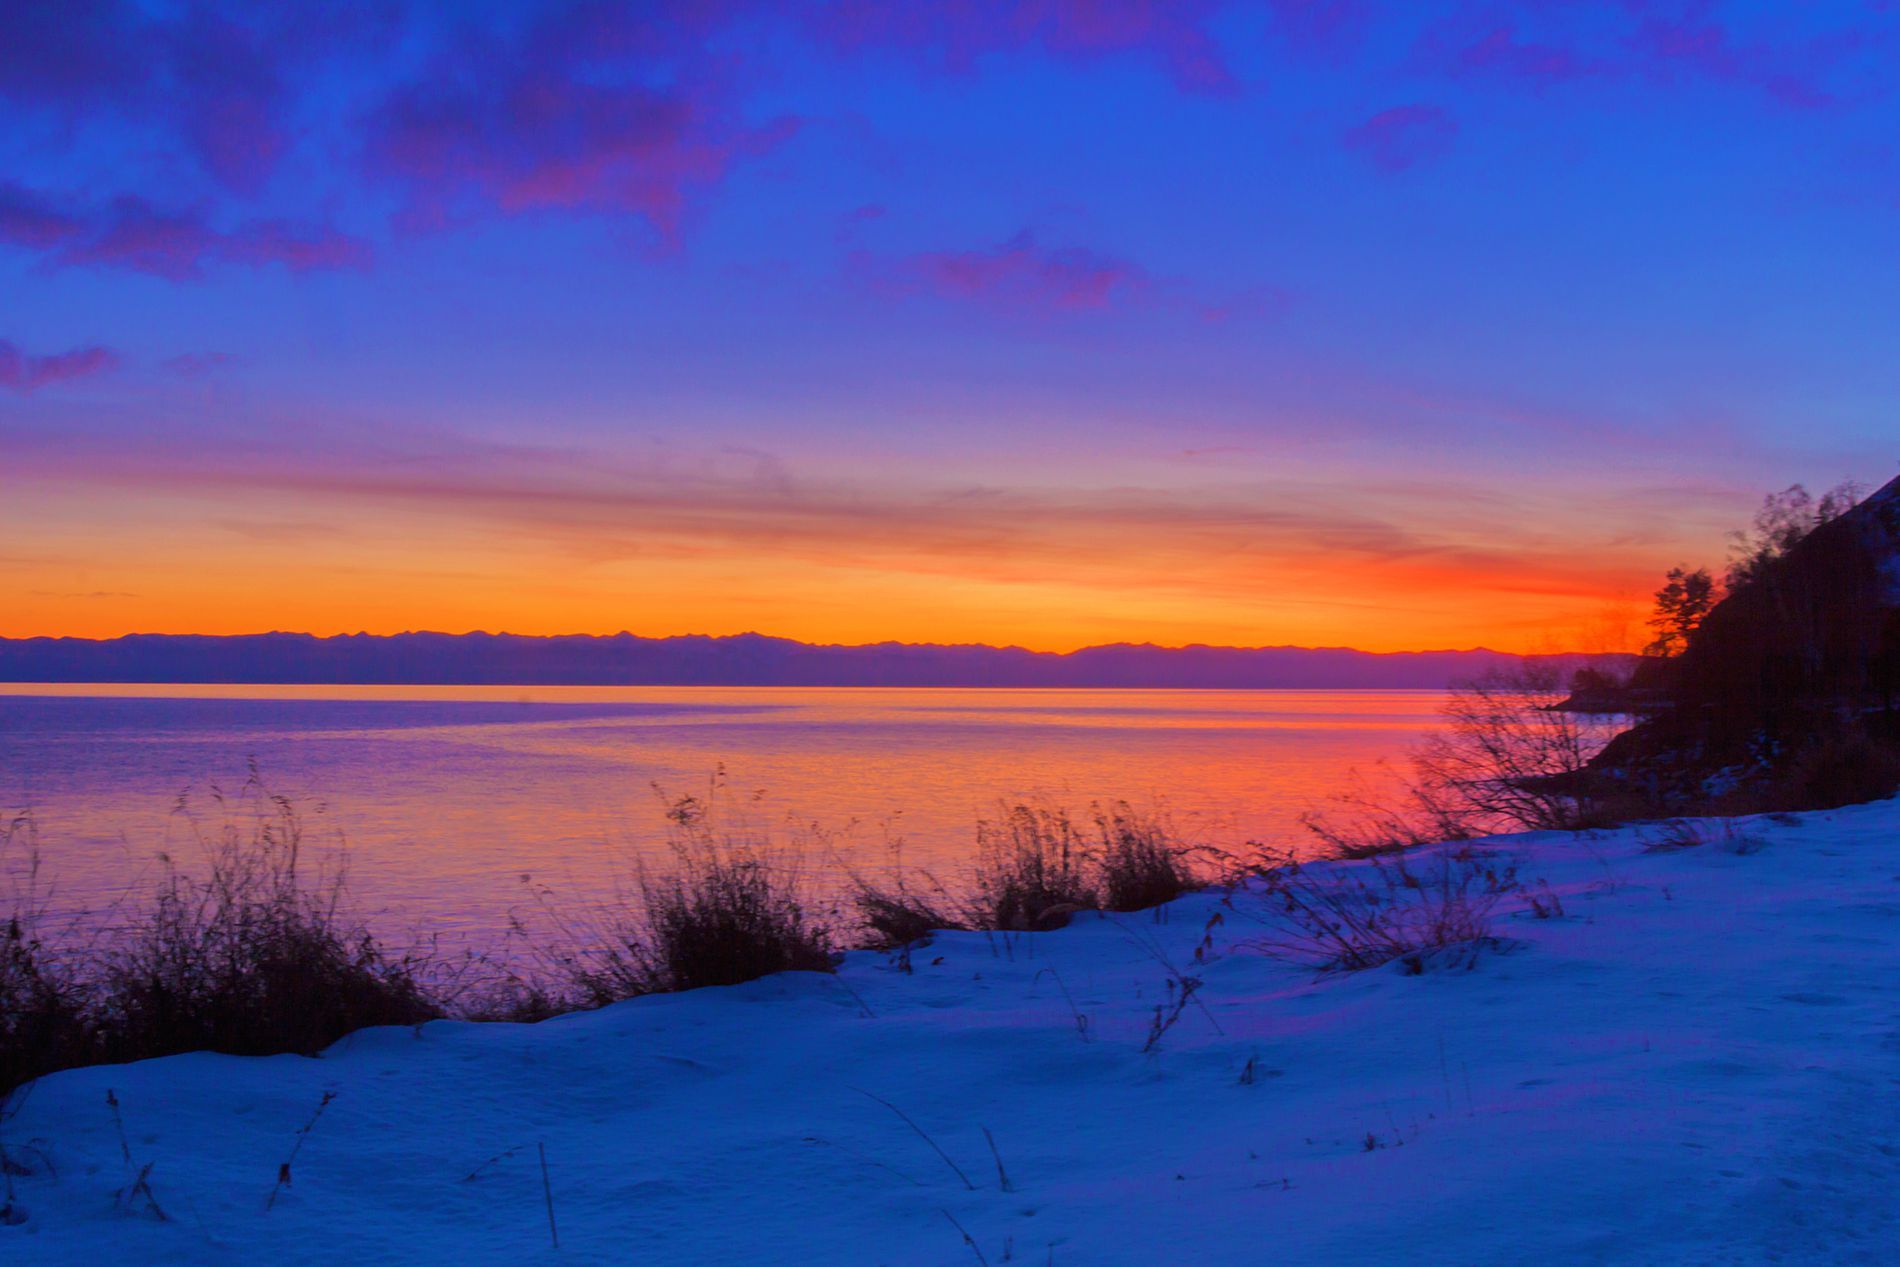
Winter sunset
A winter scene showing a snow covered coast, calm sea and a vibrant sunset with shades of orange purple and blue colors
Wide-angle landscape shot taken at sunset capturing calm sea and a vibrant sunset with shades of orange purple and blue colors and a coast covered with snow. The overall mood is artistic and calming.
Labels: Nature, Outdoors, Sky, Sunset, Scenery, Horizon, Sunrise, Landscape, Water, Beach, Coast, Sea, Shoreline, Person, Land, Lake, Sunlight, Mountains
Camera: Canon Canon EOS 60D
Lens: EF-S17-55mm f/2.8 IS USM, Canon EF-S 17-55mm f/2.8 IS USM
Aperture: F22
Exposure: 2 sec
ISO: 100
Focal length: 21.0 mm